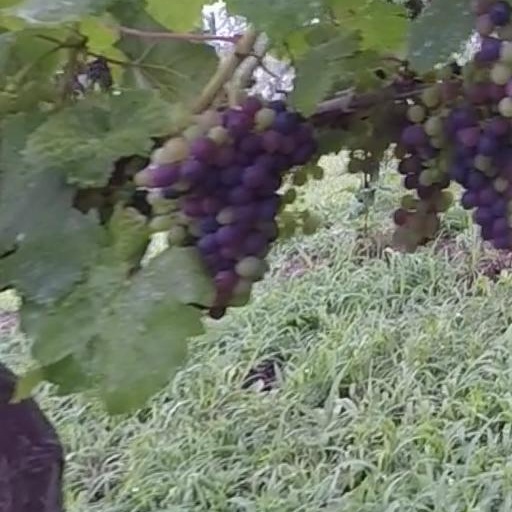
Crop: grape